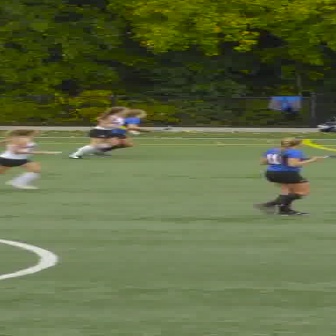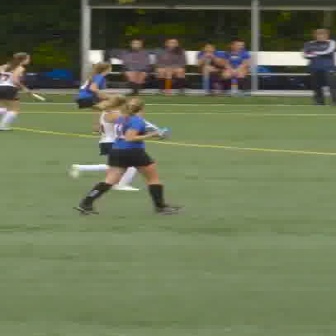
  Please identify the target specified by the bounding box [247,138,325,216] in the first image and locate it in the second image. Return the coordinates in [x_min,y_min,x_max,y_max] format.
Answer: [67,97,185,215]